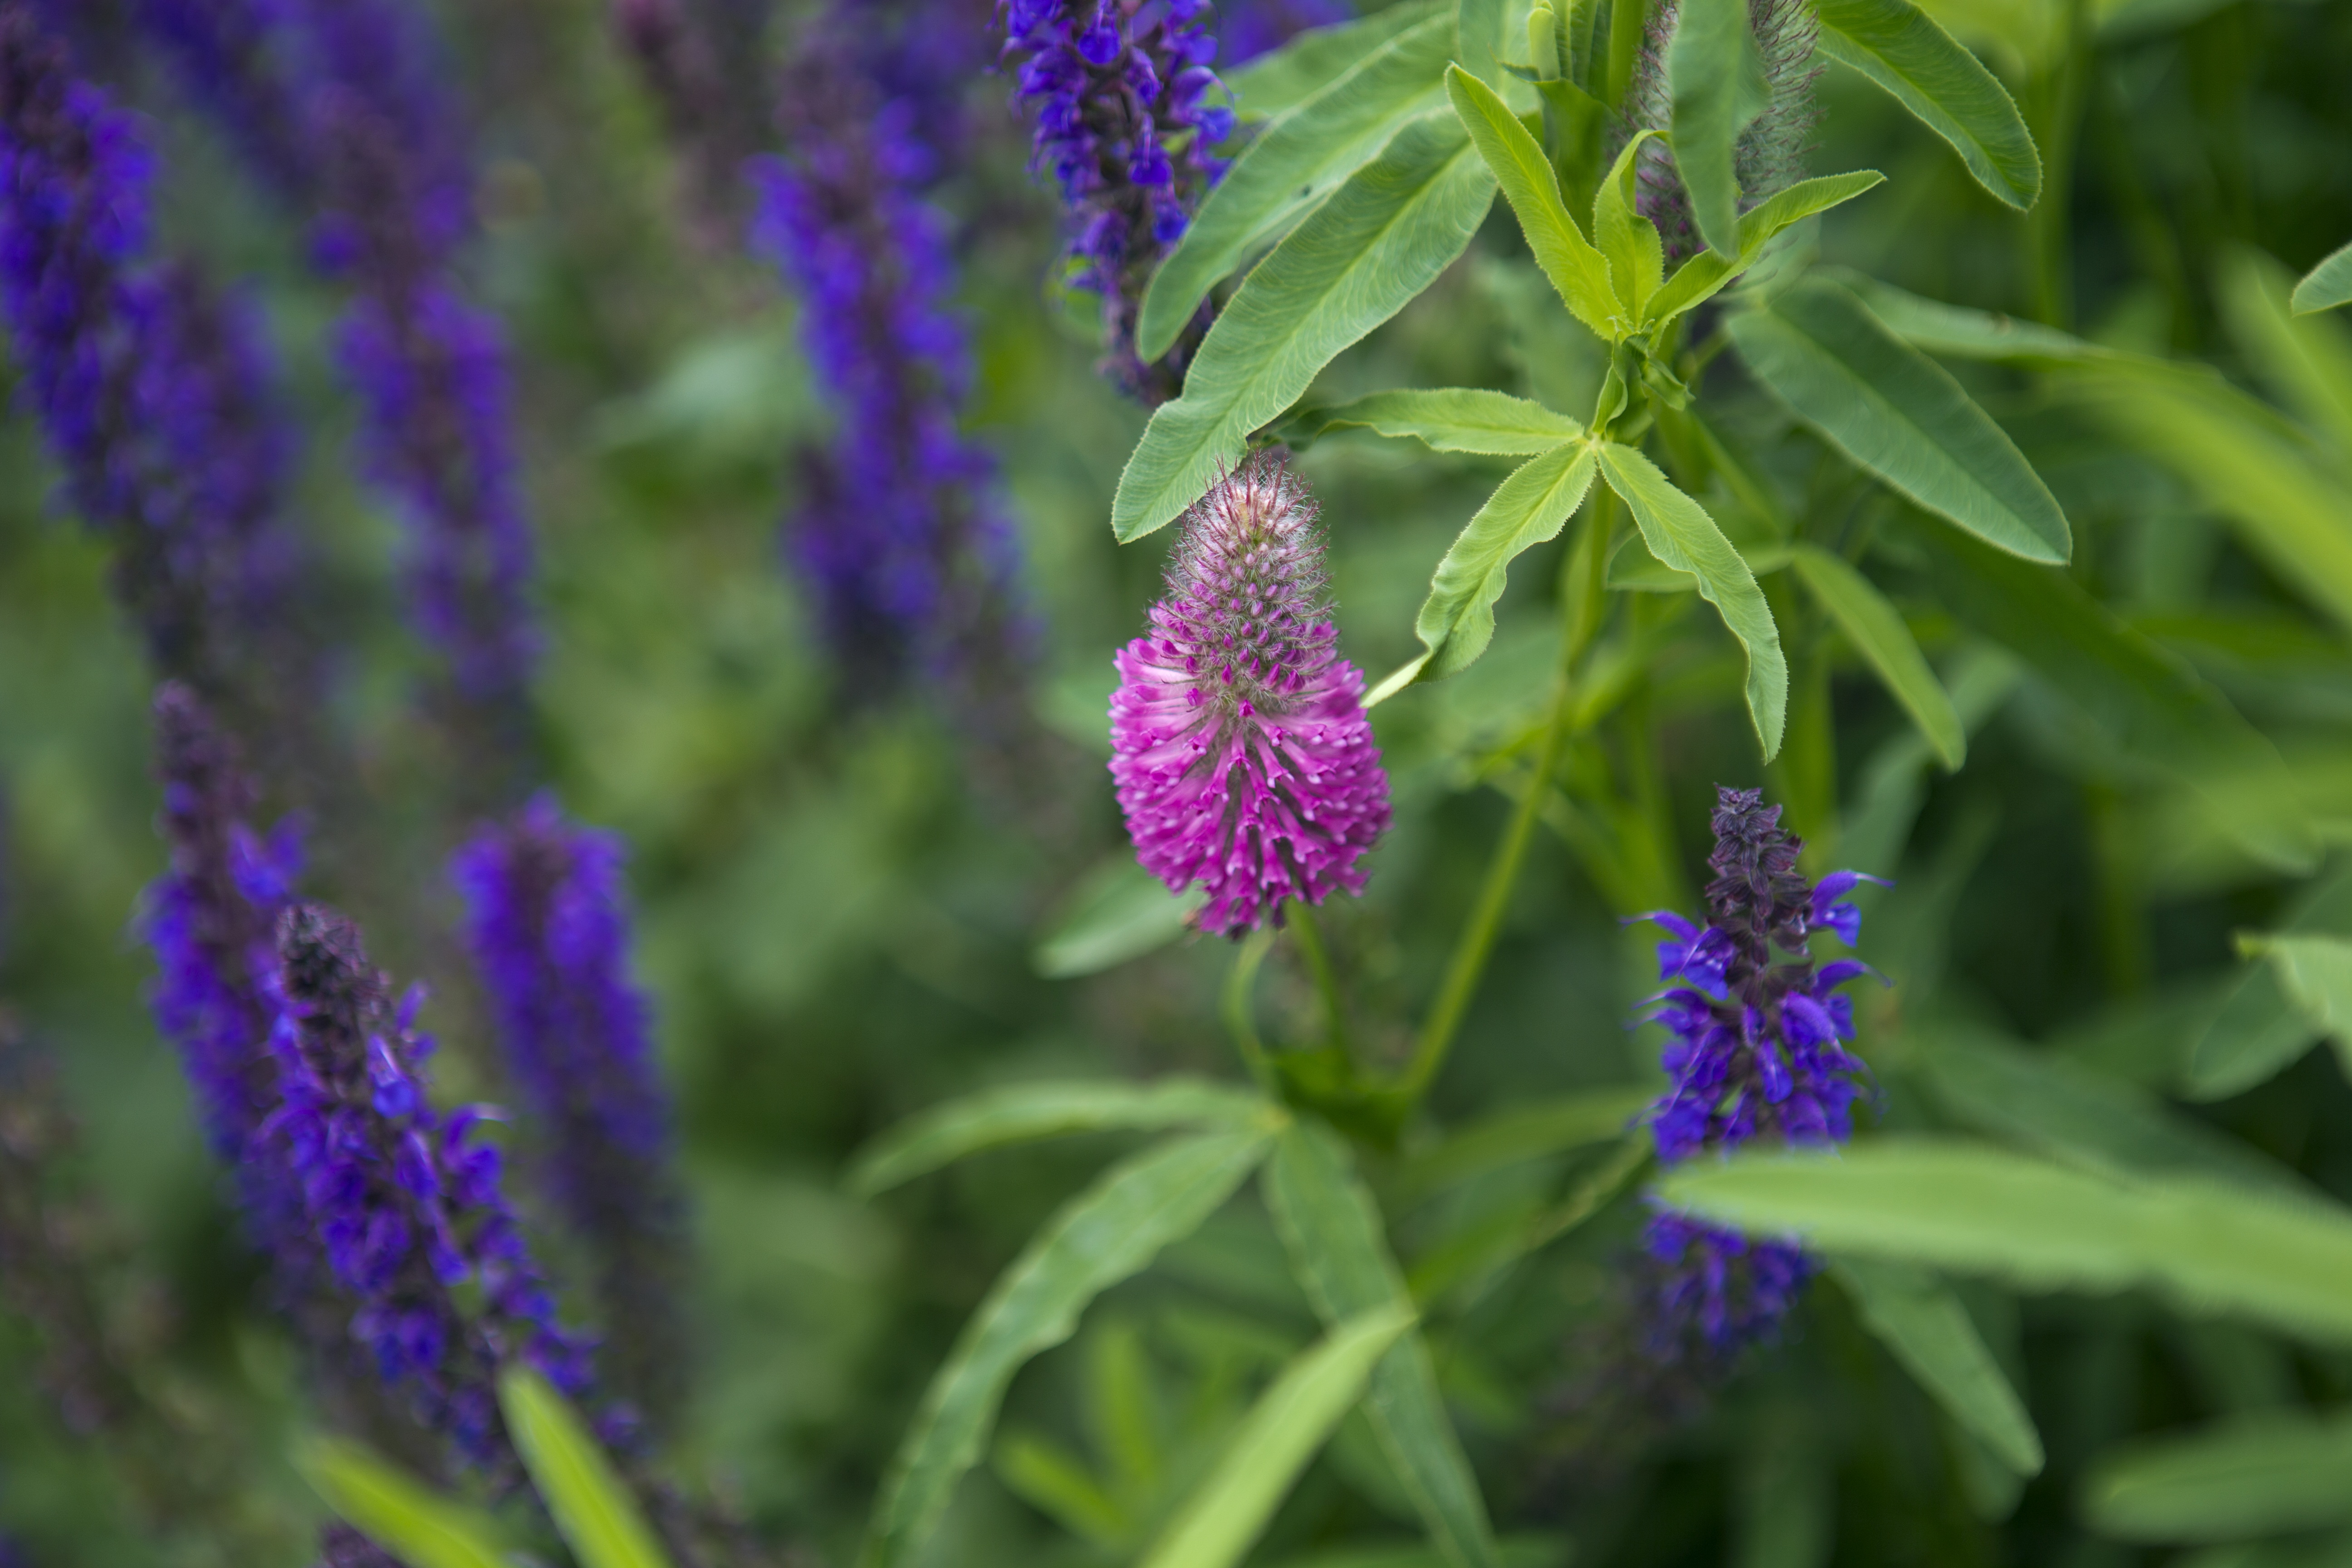
plant, meadow, flower, herb, botany, blue, pink, flora, lavender, plants, wildflower, flowers, salvia, lupin, flowering plant, annual plant, land plant, english lavender, hyssopus